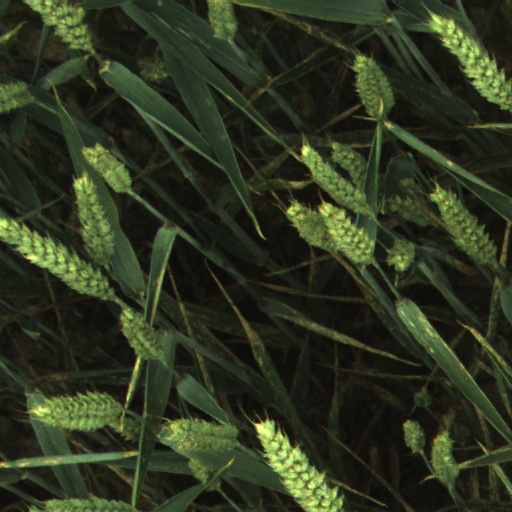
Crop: wheat